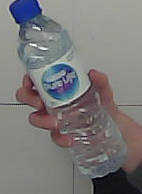
Product: nestle_water